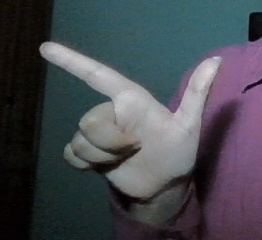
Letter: yaa